History of Vietnam (1945–present)

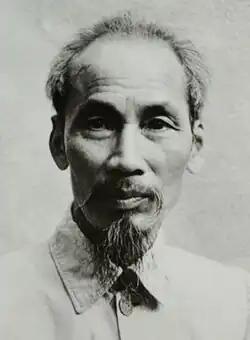
Portrait of Ho Chi Minh

Although Ngô Đình Diệm personally was respected for his nationalism, political stability and policies triggering rapid economic growth, he ran a nepotistic and authoritarian government. Elections were routinely rigged and Diệm favored of minority Roman Catholics on many issues, believing that Catholics were "more trustworthy", more anti-communist and more impermeable to Viet Cong infiltration. His religious policies sparked protests from the Buddhist community after demonstrators were killed on Vesak, Buddha's birthday, in 1963 when they were protesting a ban on the Buddhist flag. This incident sparked mass protests calling for religious equality. The most famous case was of Venerable Thích Quảng Đức, who burned himself to death to protest. The images of this event made worldwide headlines and brought extreme embarrassment for Diệm. The tension was not resolved, and on August 21, the ARVN Special Forces loyal to his brother and chief adviser Ngô Đình Nhu and commanded by Lê Quang Tung raided Buddhist pagodas across the country, leaving a death toll estimated to range into the hundreds. In the United States, the Kennedy administration became worried that the problems of Diệm's government were undermining the US's anti-Communist effort in Southeast Asia, and of Diệm's increasing resistance and non-cooperation with the American government. On November 1, 1963, with the planning and backing of the CIA and the Kennedy administration, South Vietnamese generals led by Dương Văn Minh engineered a coup d'état and overthrew Ngô Đình Diệm, killing both him and his brother Nhu. ("see also Ngô Đình Cẩn")